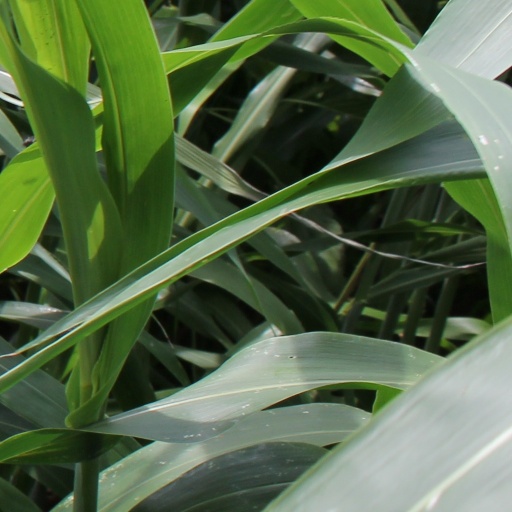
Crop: sorghum